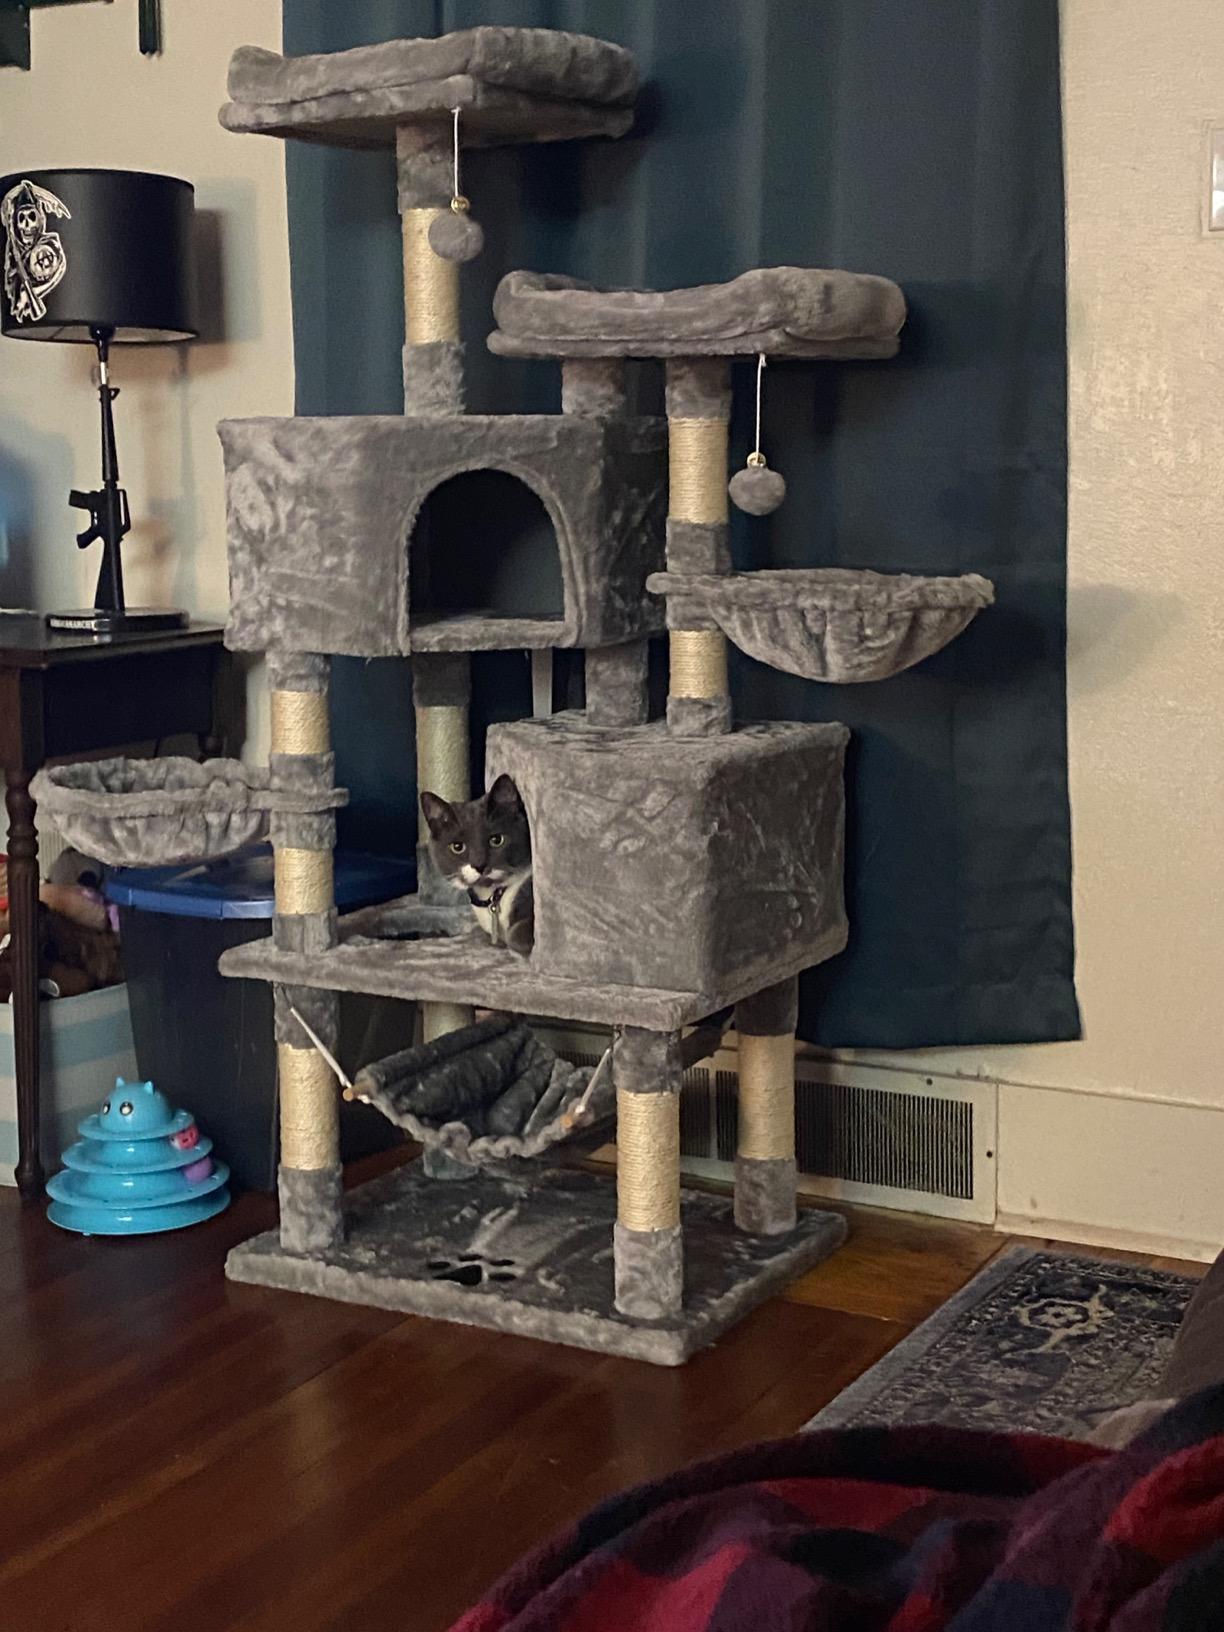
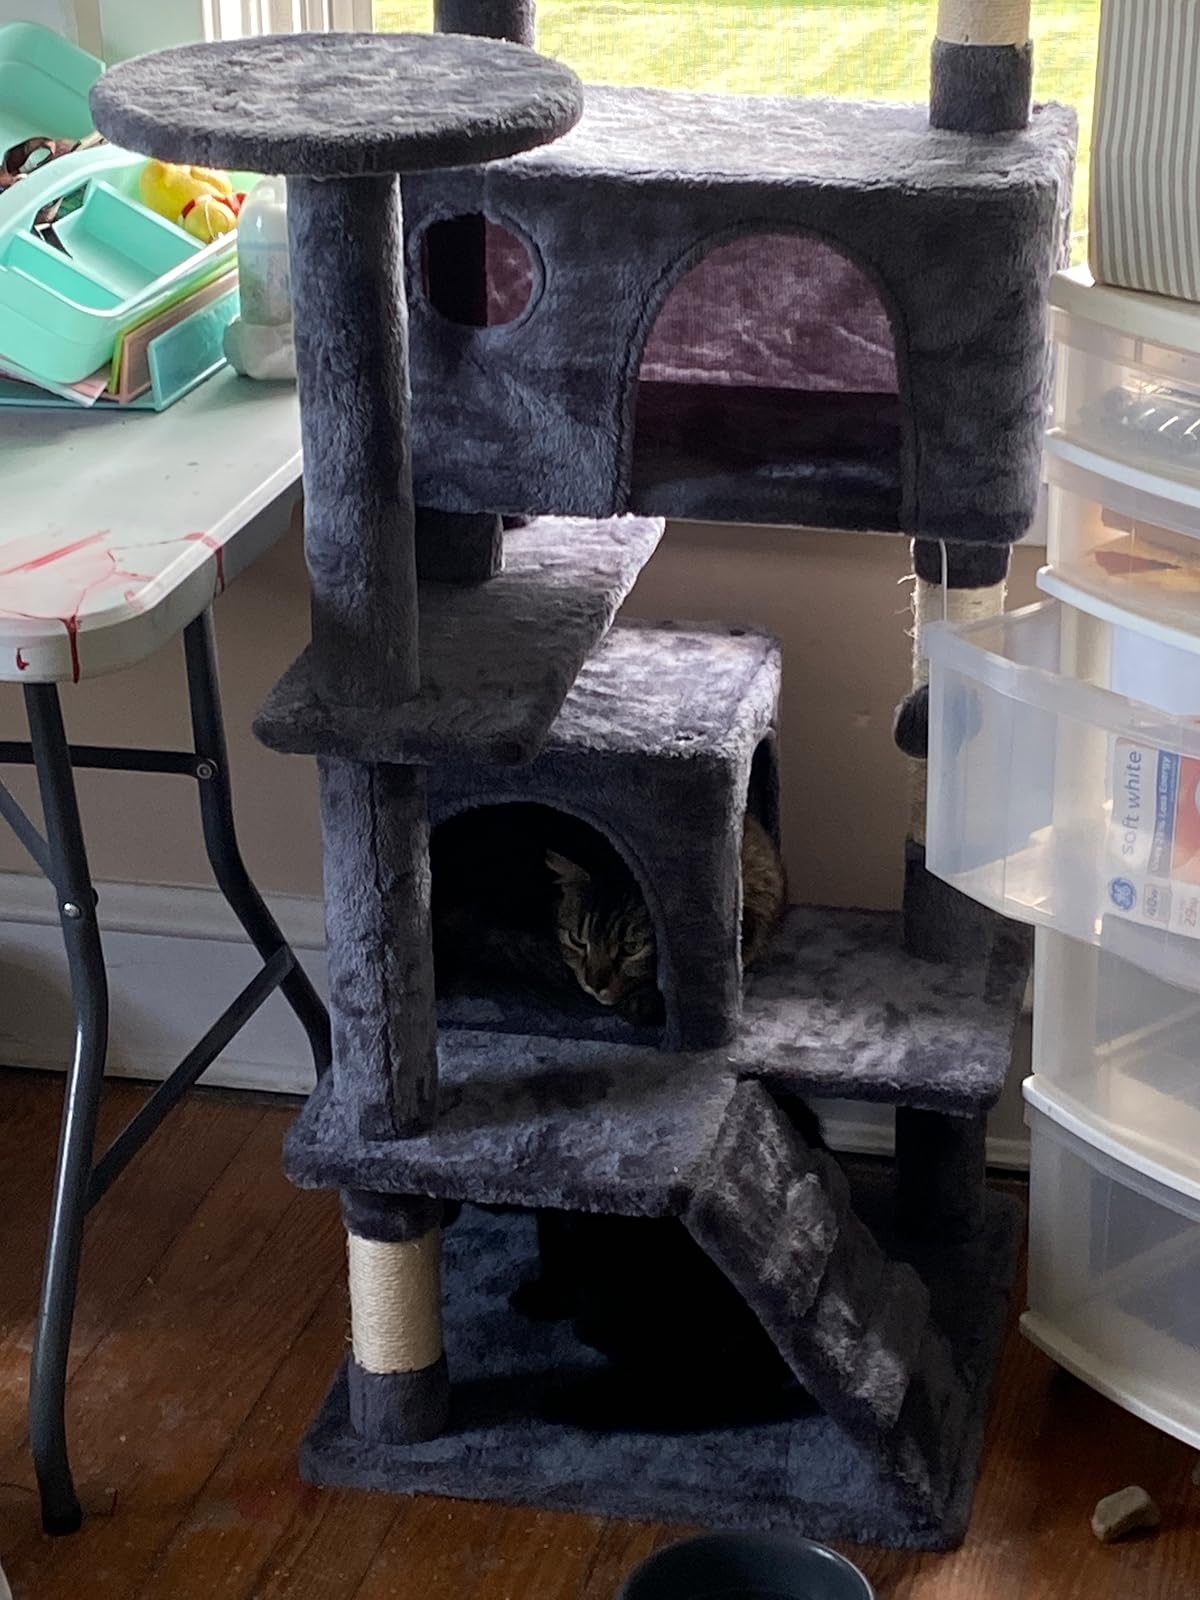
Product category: items_cat tree
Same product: no